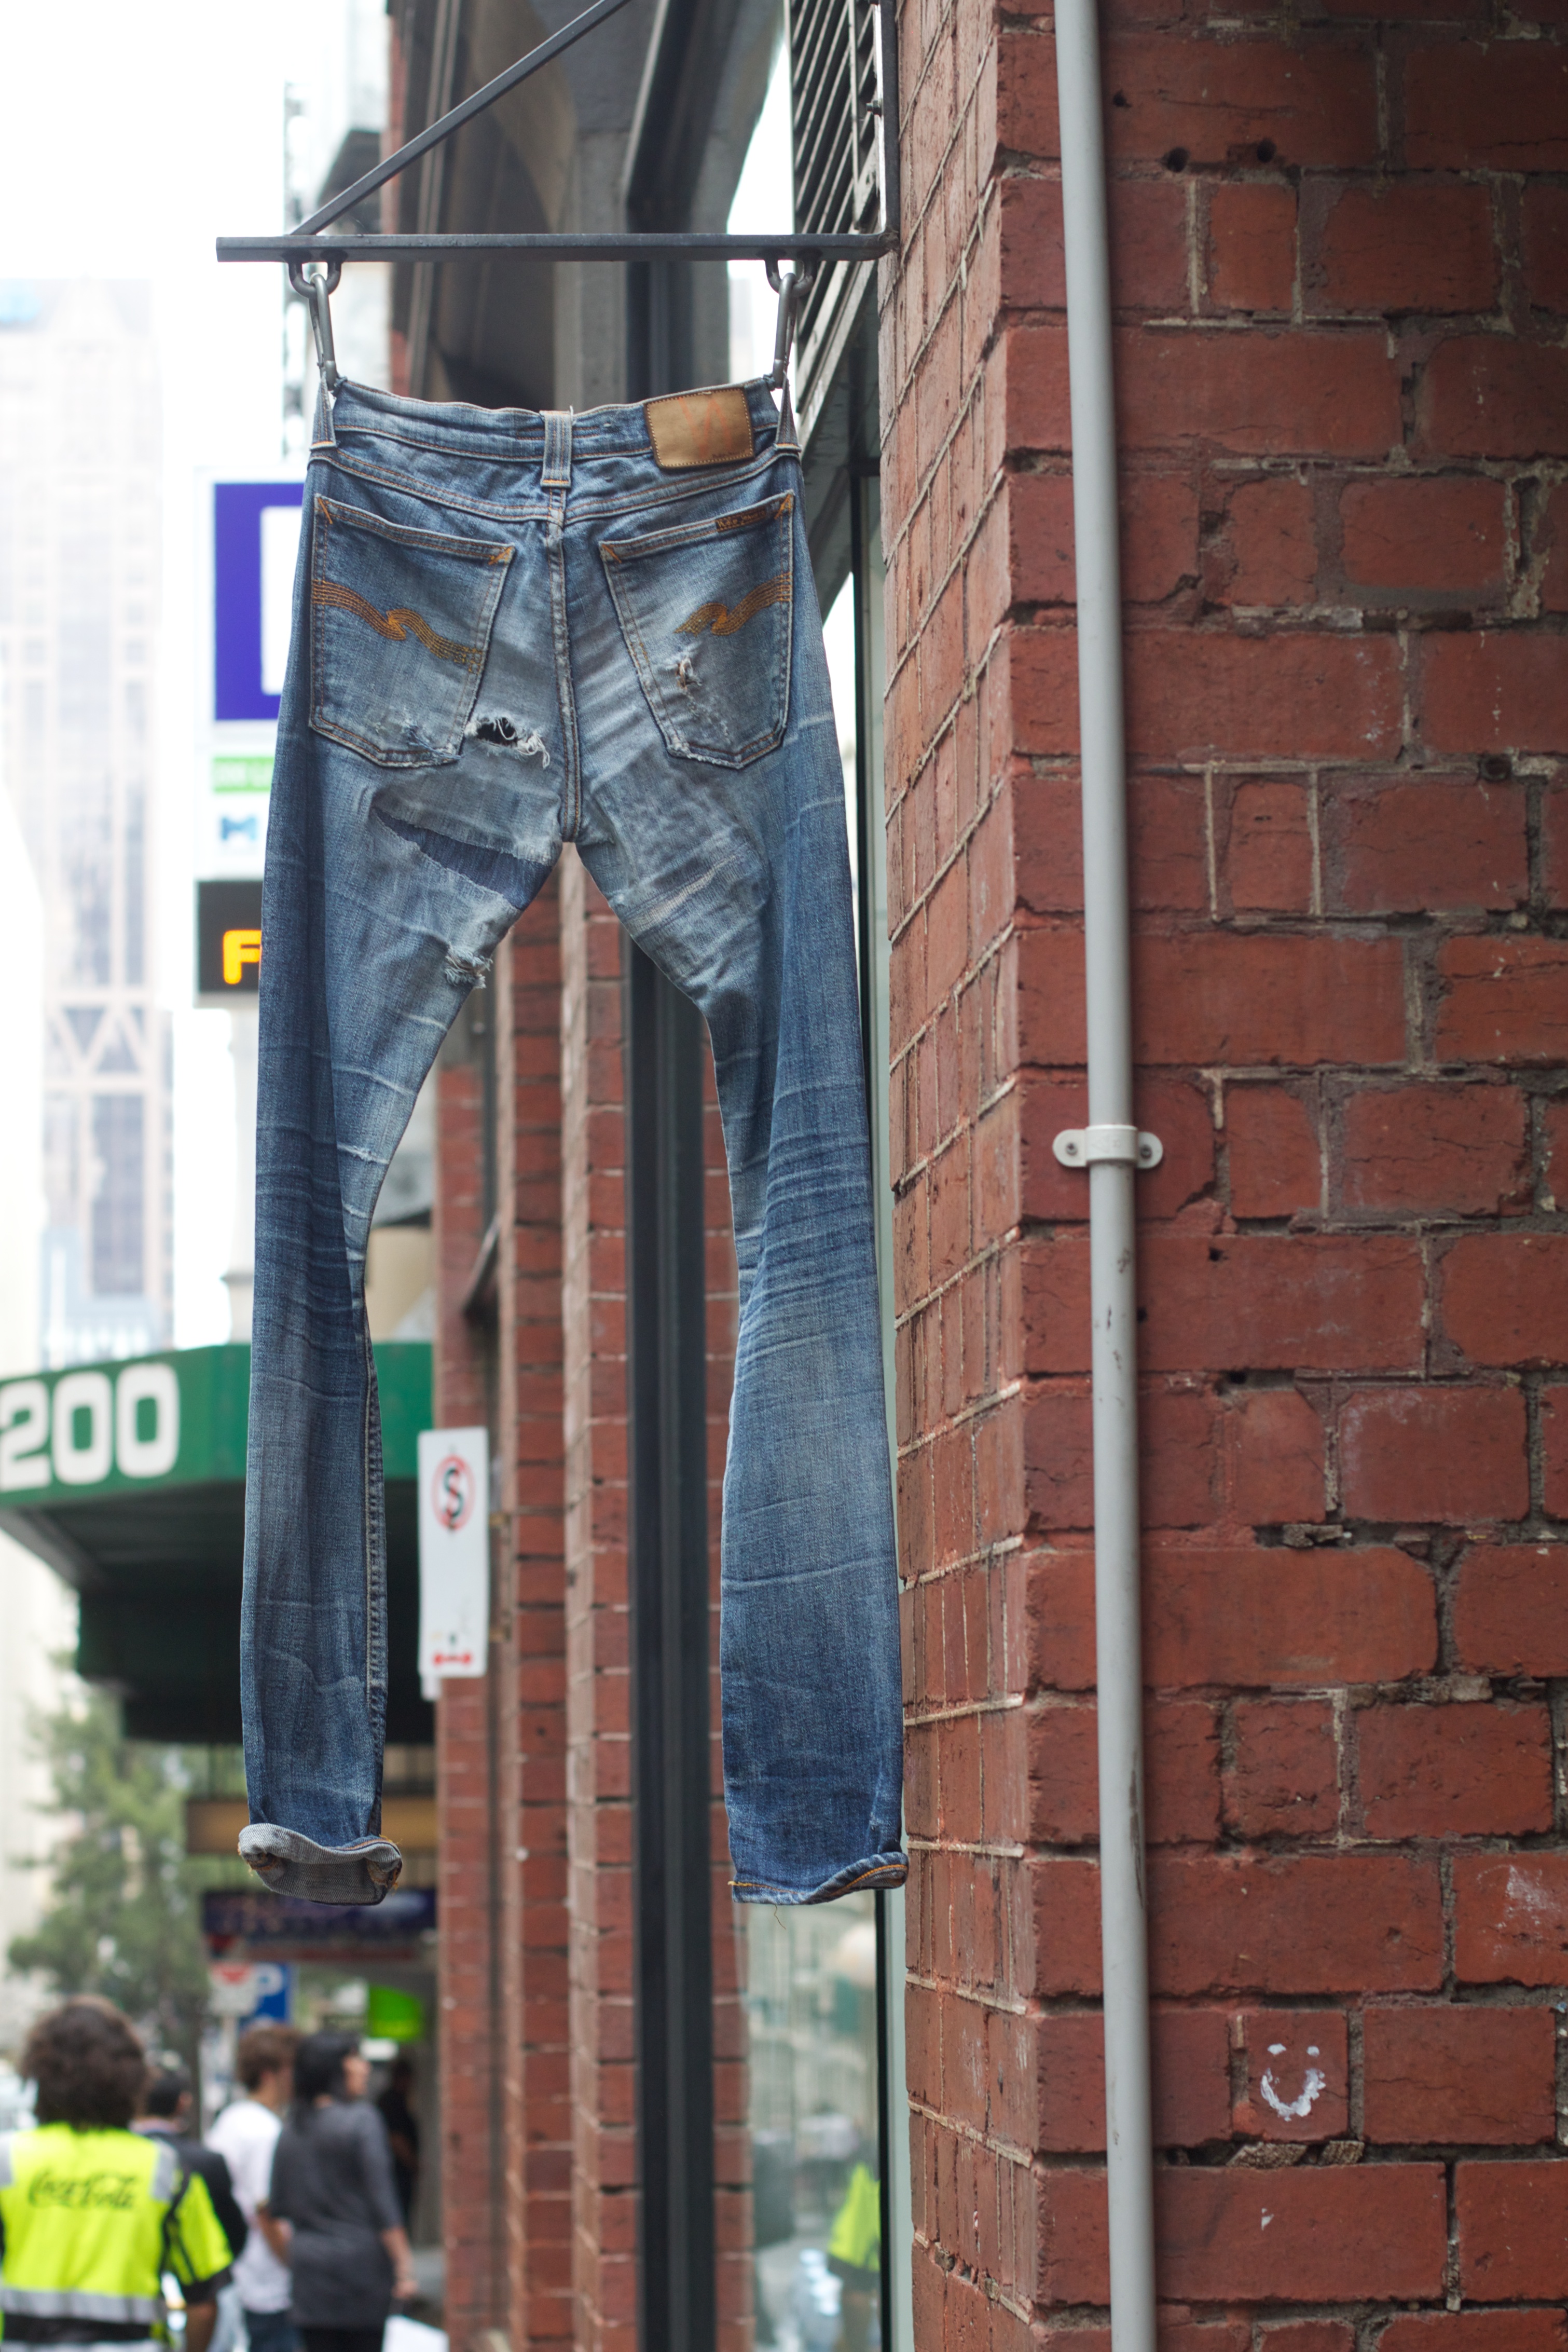
street, monument, statue, column, facade, lighting, sculpture, art, auodyssey